Cancer

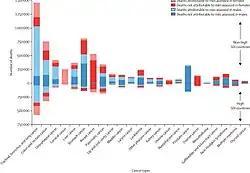
Global deaths from cancers attributable to risk factors in 2019 by sex and .

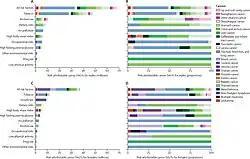
Cancer DALYs attributable to 11 Level 2 risk factors globally in 2019.

Cancer prevention is defined as active measures to decrease cancer risk. The vast majority of cancer cases are due to environmental risk factors. Many of these environmental factors are controllable lifestyle choices. Thus, cancer is generally preventable. Between 70% and 90% of common cancers are due to environmental factors and therefore potentially preventable.